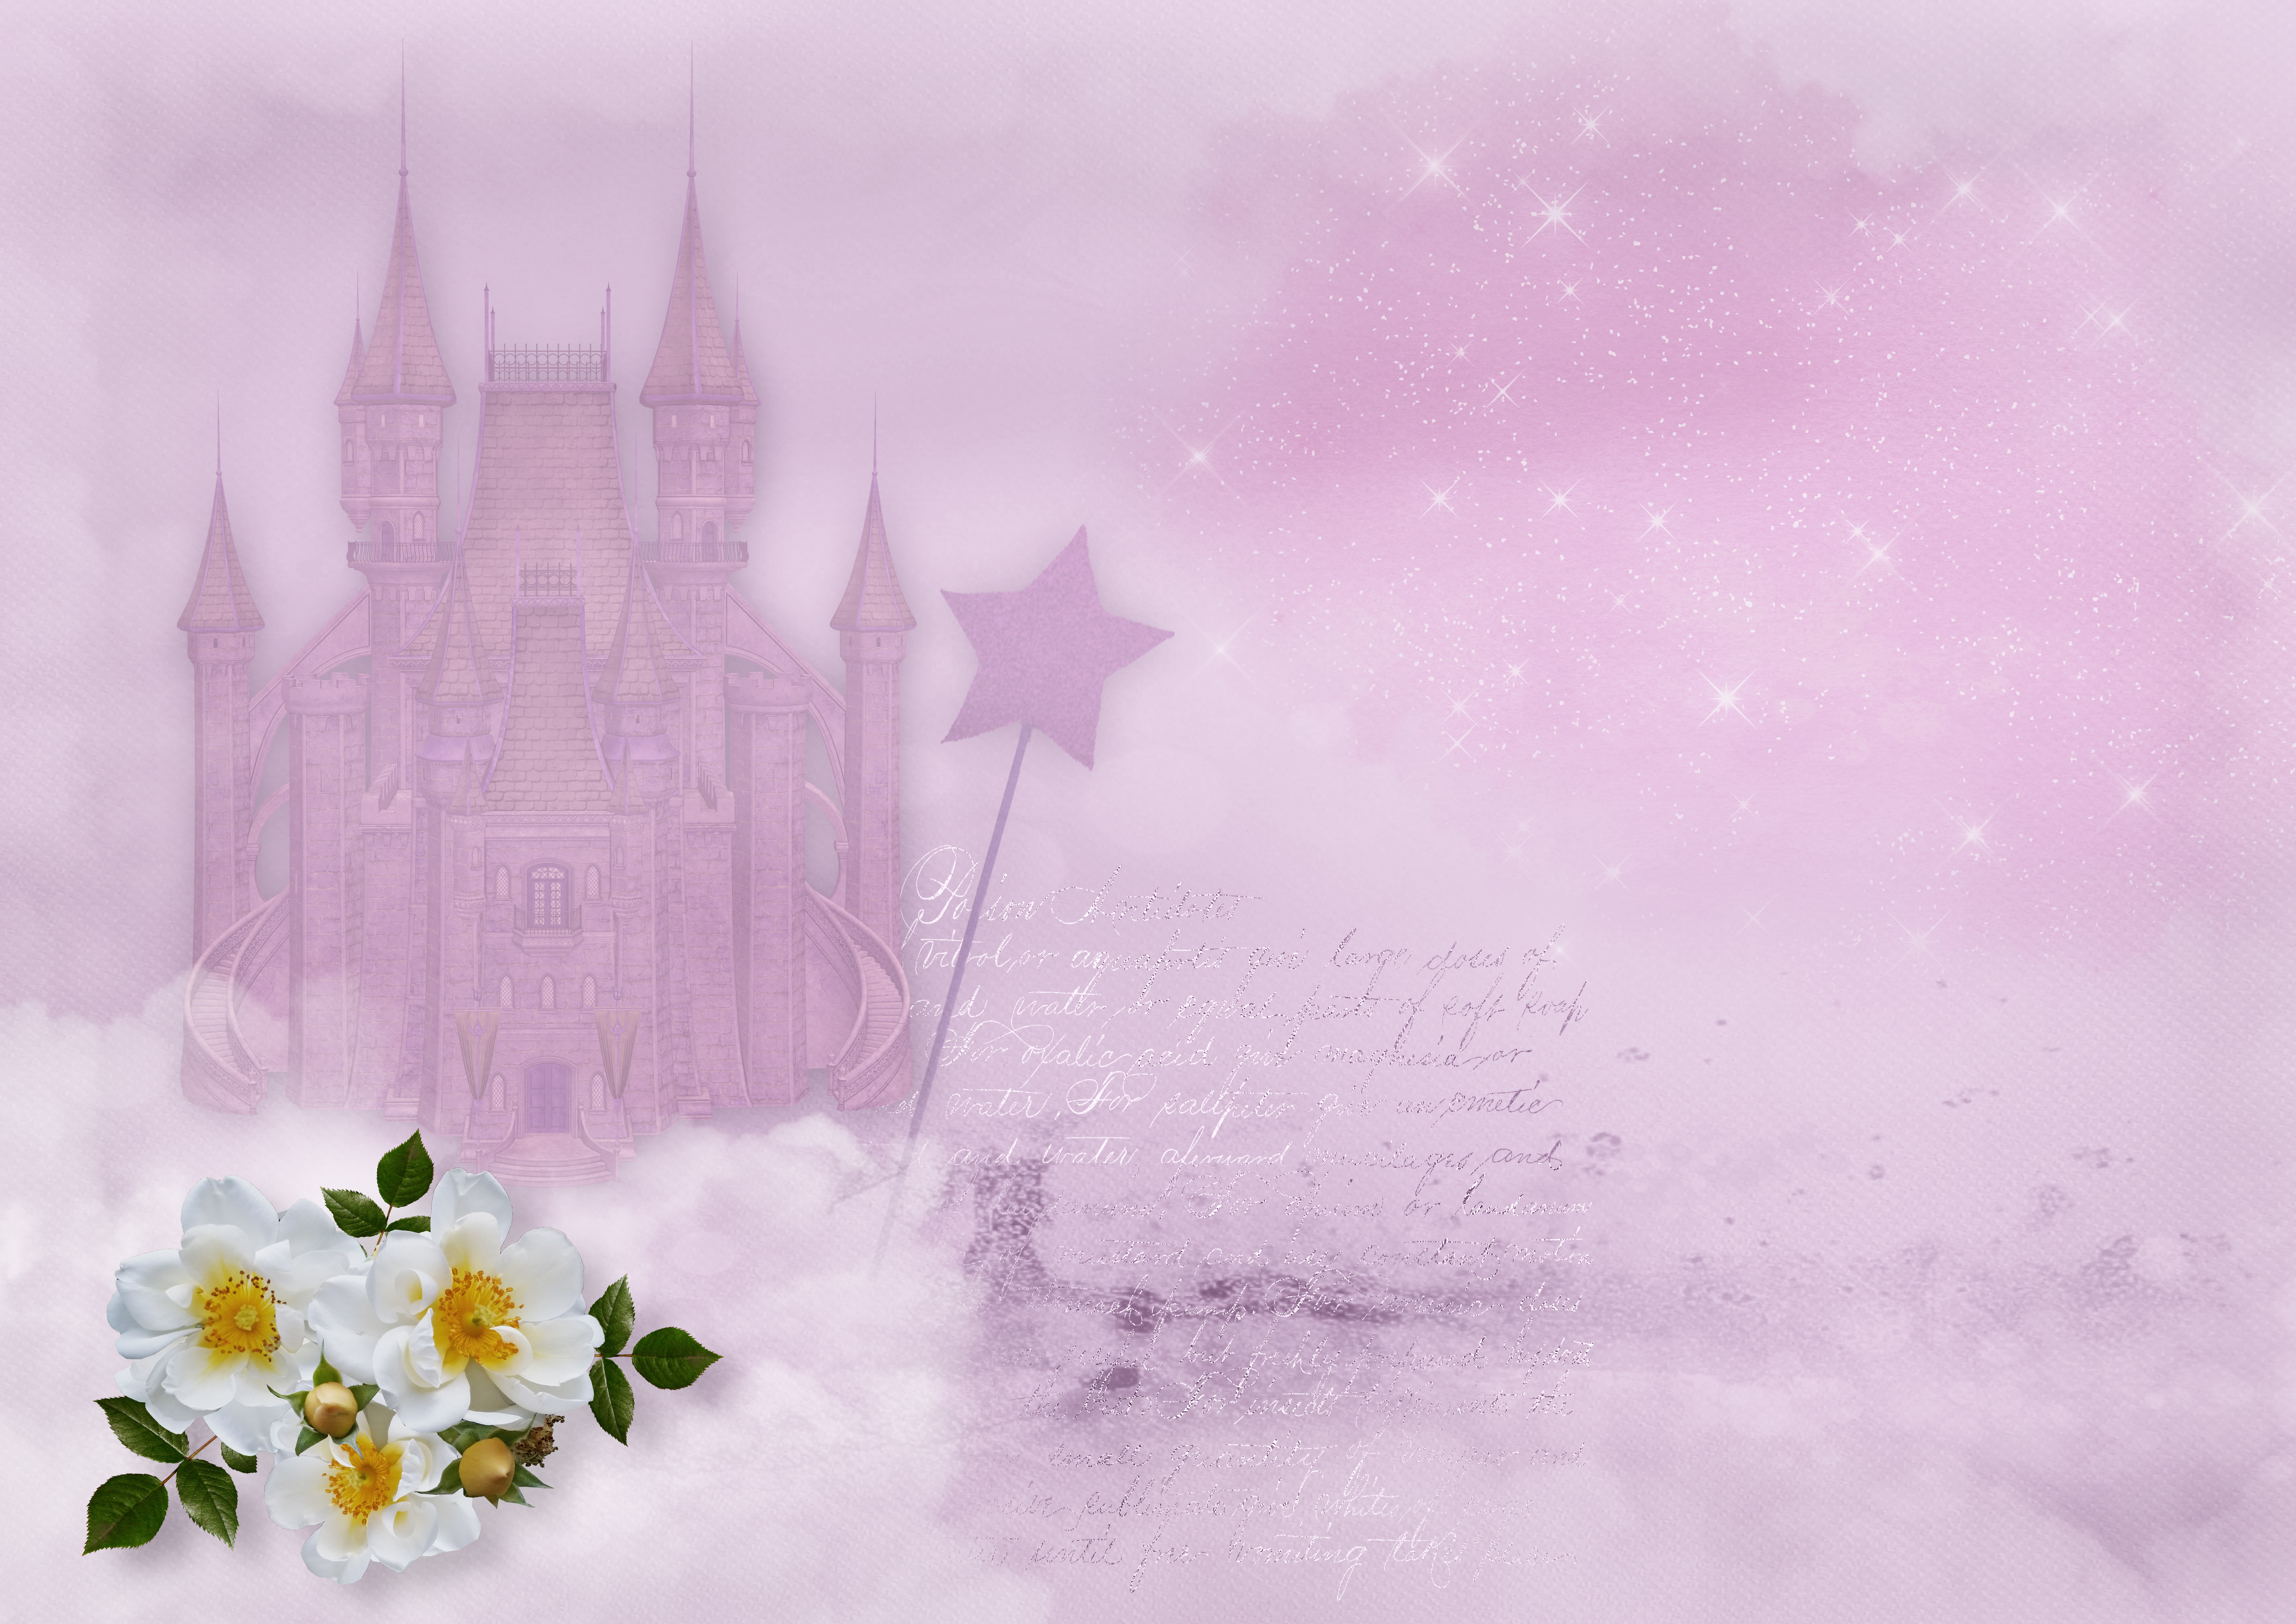
roses, fairytale, castle, magic wand, font, clouds, glitter, stars, pink, birthday card, congratulation, hearty, scrapbook, copy space, purple, violet, lilac, sky, flower, computer wallpaper, petal, tree